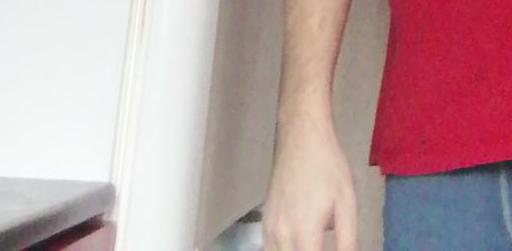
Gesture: no_gesture